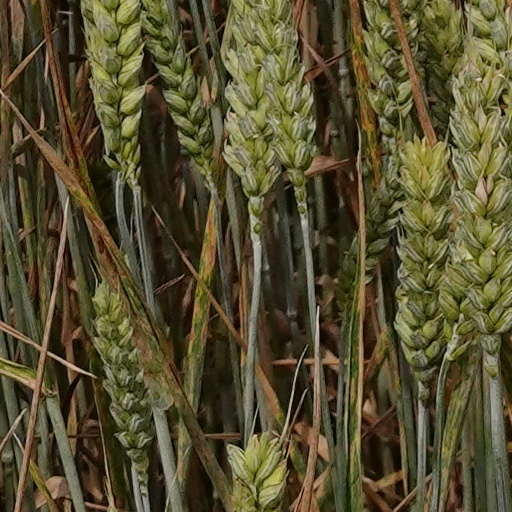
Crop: wheat